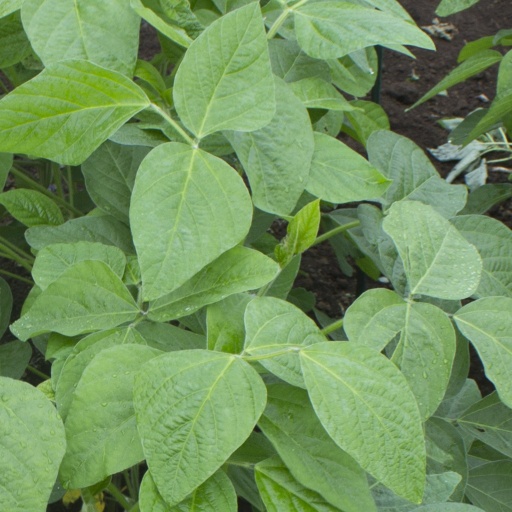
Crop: soybean